Ornithocheiromorpha

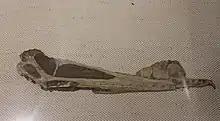
Skull of "Hamipterus tianshanensis"

Other important ornithocheiromorph discoveries include the anhanguerids "Tropeognathus" and "Anhanguera" from the Romualdo Formation in Brazil. "Tropeognathus" was described with its type species, "T. mesembrinus" in 1987 by German paleontologist Peter Wellnhofer. The generic name is derived from Greek τρόπις, "tropis", meaning "keel", and γνάθος, "gnathos", meaning "jaw". The specific name is derived from Koine "mesembrinos", "of the noontide", simplified as "southern", in reference to the provenance from the Southern hemisphere. The description then led to an enormous taxonomic confusion. In 1989, Brazilian paleontologist Alexander Kellner considered it an "Anhanguera mesembrinus", then a "Coloborhynchus mesembrinus" by Veldmeijer in 1998, and then a "Criorhynchus mesembrinus" in 2001 by German paleontologist Michael Fastnacht. "T. mesembrinus" was then considered a junior synonym of "Ornithocheirus simus" by British paleontologist David Unwin in 2001, but he then proposed an "Ornithocheirus mesembrinus" in 2003. In 2013 however, Taissa Rodrigues and Alexander Kellner concluded that "Tropeognathus" would be valid again, and containing only "T. mesembrinus", the type species.